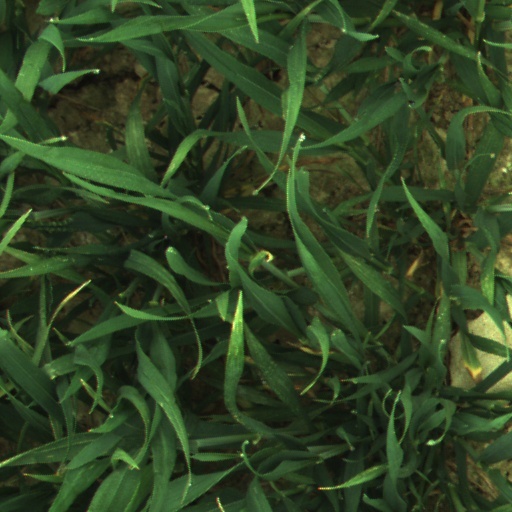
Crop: wheat